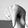
ASL letter: Q